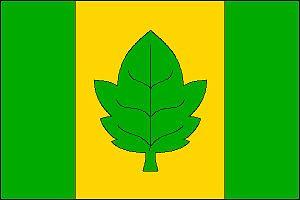
Město Albrechtice est une ville du district de Bruntál, dans la région de Moravie-Silésie, en République tchèque. Sa population s'élevait à 3 518 habitants en 2018.